The Firesign Theatre

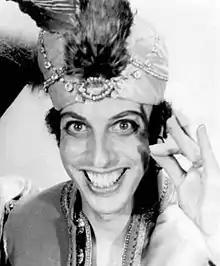

Peter Bergman (born under the fire sign Sagittarius in Cleveland, Ohio on November 29, 1939; died March 9, 2012) started his radio career on his high school radio system during the Korean War. He was kicked off the air by the principal when, as a prank, he announced a Communist takeover of the school. He studied economics at Yale (class of 1961) and was managing editor of the university's comedy magazine. In his second graduate year he became a fellow in playwriting. As a member of the Yale Dramatic Association, he co-wrote two musical comedies with Austin Pendleton. Later, he considered attending medical school and helped produce a machine for viewing angiocardiograms and measuring blockage of the arteries of the heart. He had a deep voice and frequently took African-American roles in Firesign Theatre and Proctor and Bergman works.